Anton Kuh

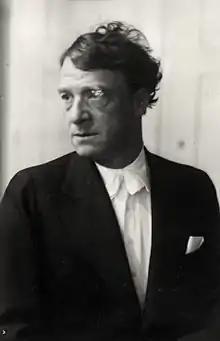
Anton Kuh (1890–1941), Austrian journalist and essayist.

Anton Kuh (12 July 1890 in Vienna – 18 January 1941 in New York City) was an Austrian-Jewish journalist and essayist.